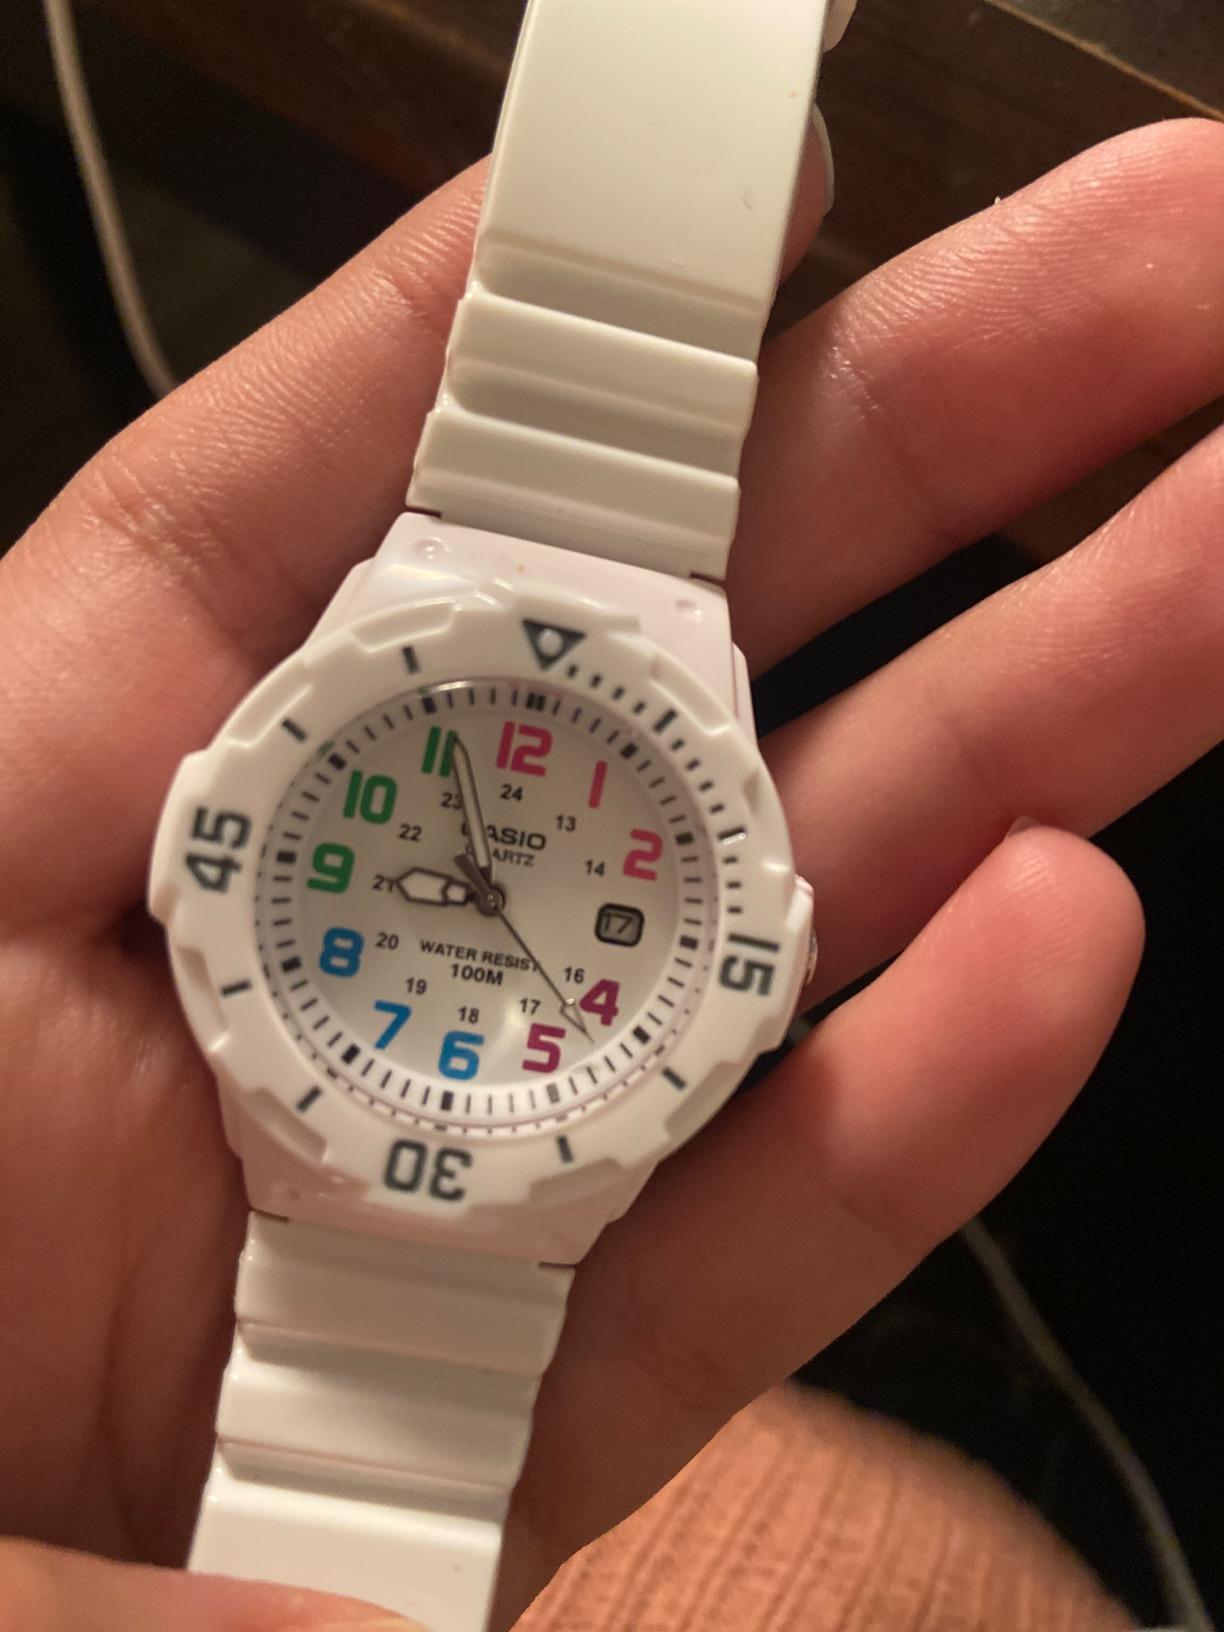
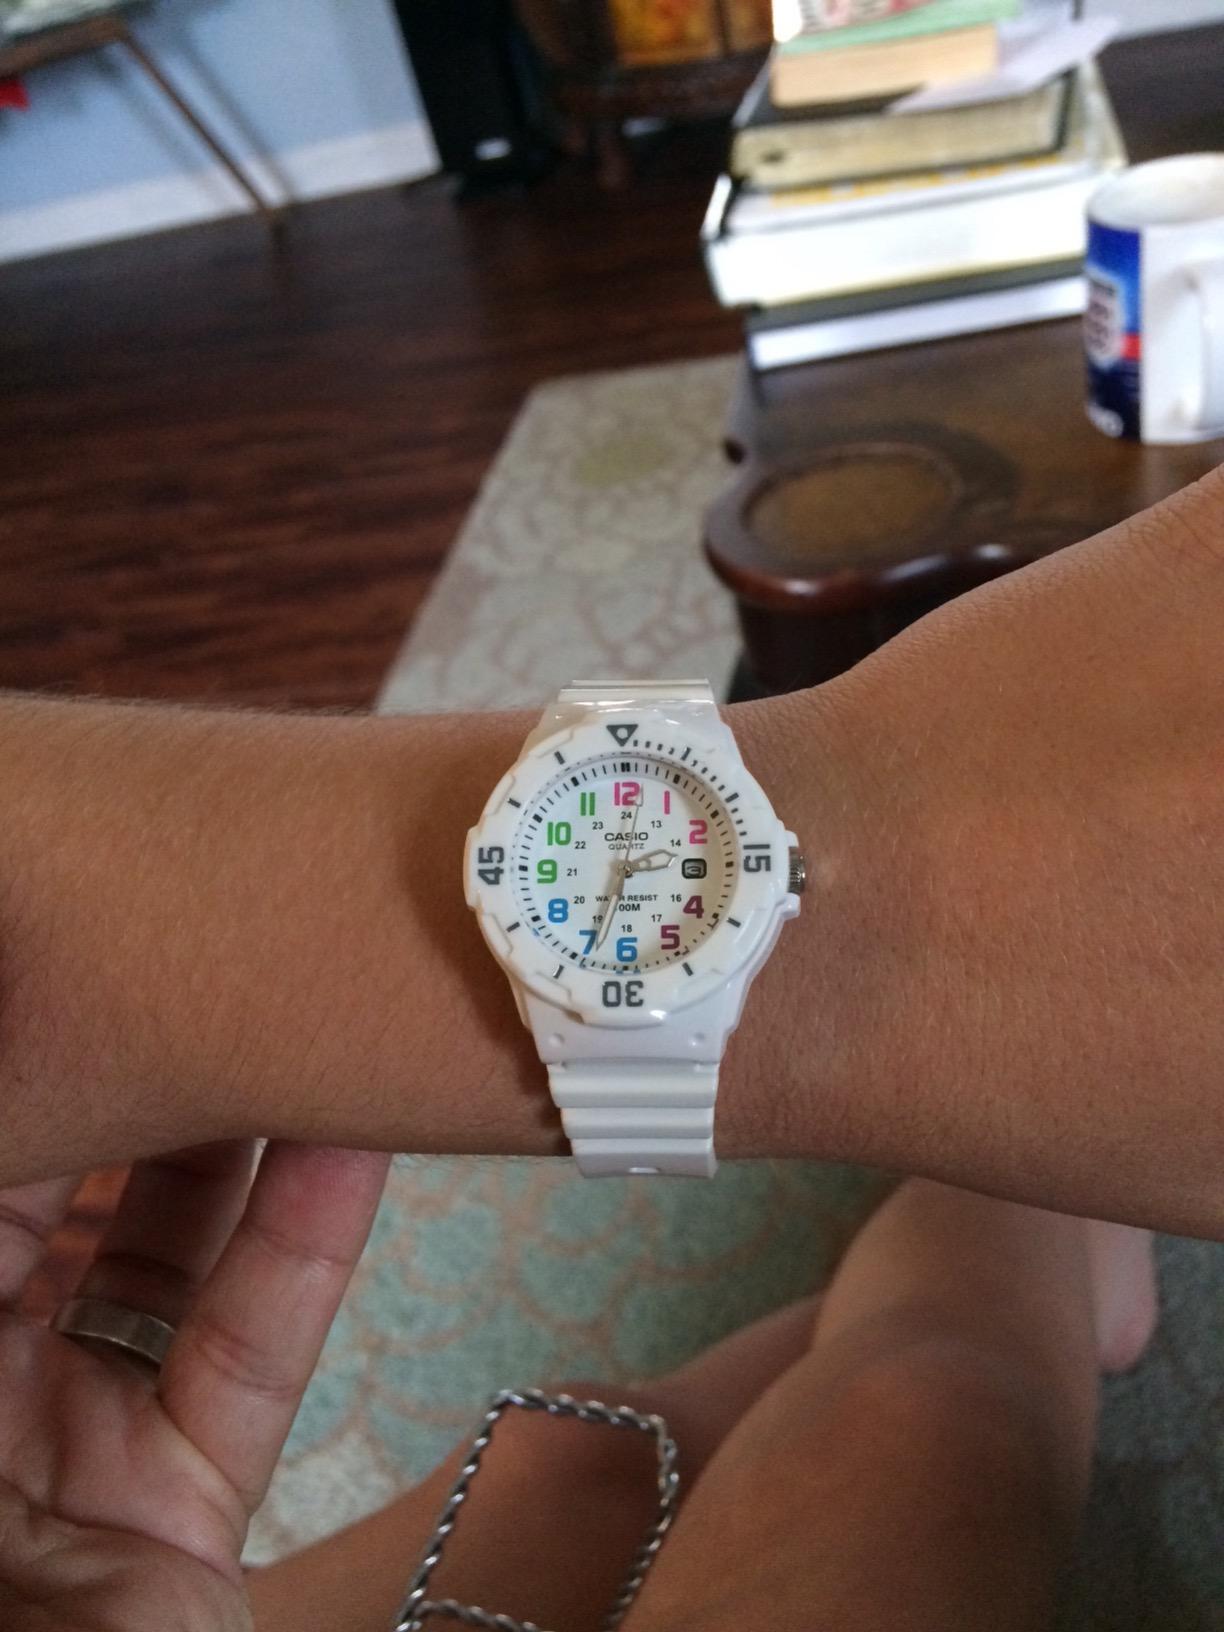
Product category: accessories_watch
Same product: yes